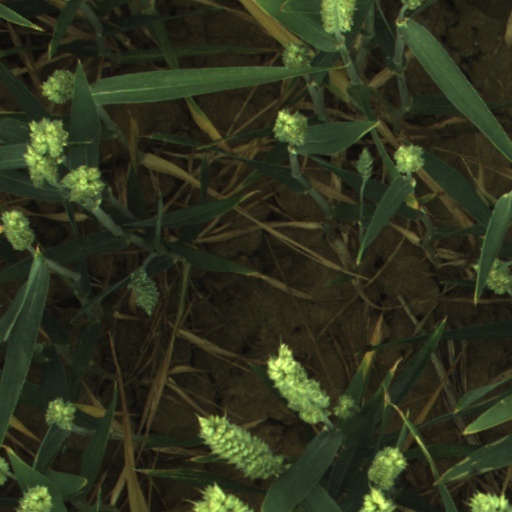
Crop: wheat